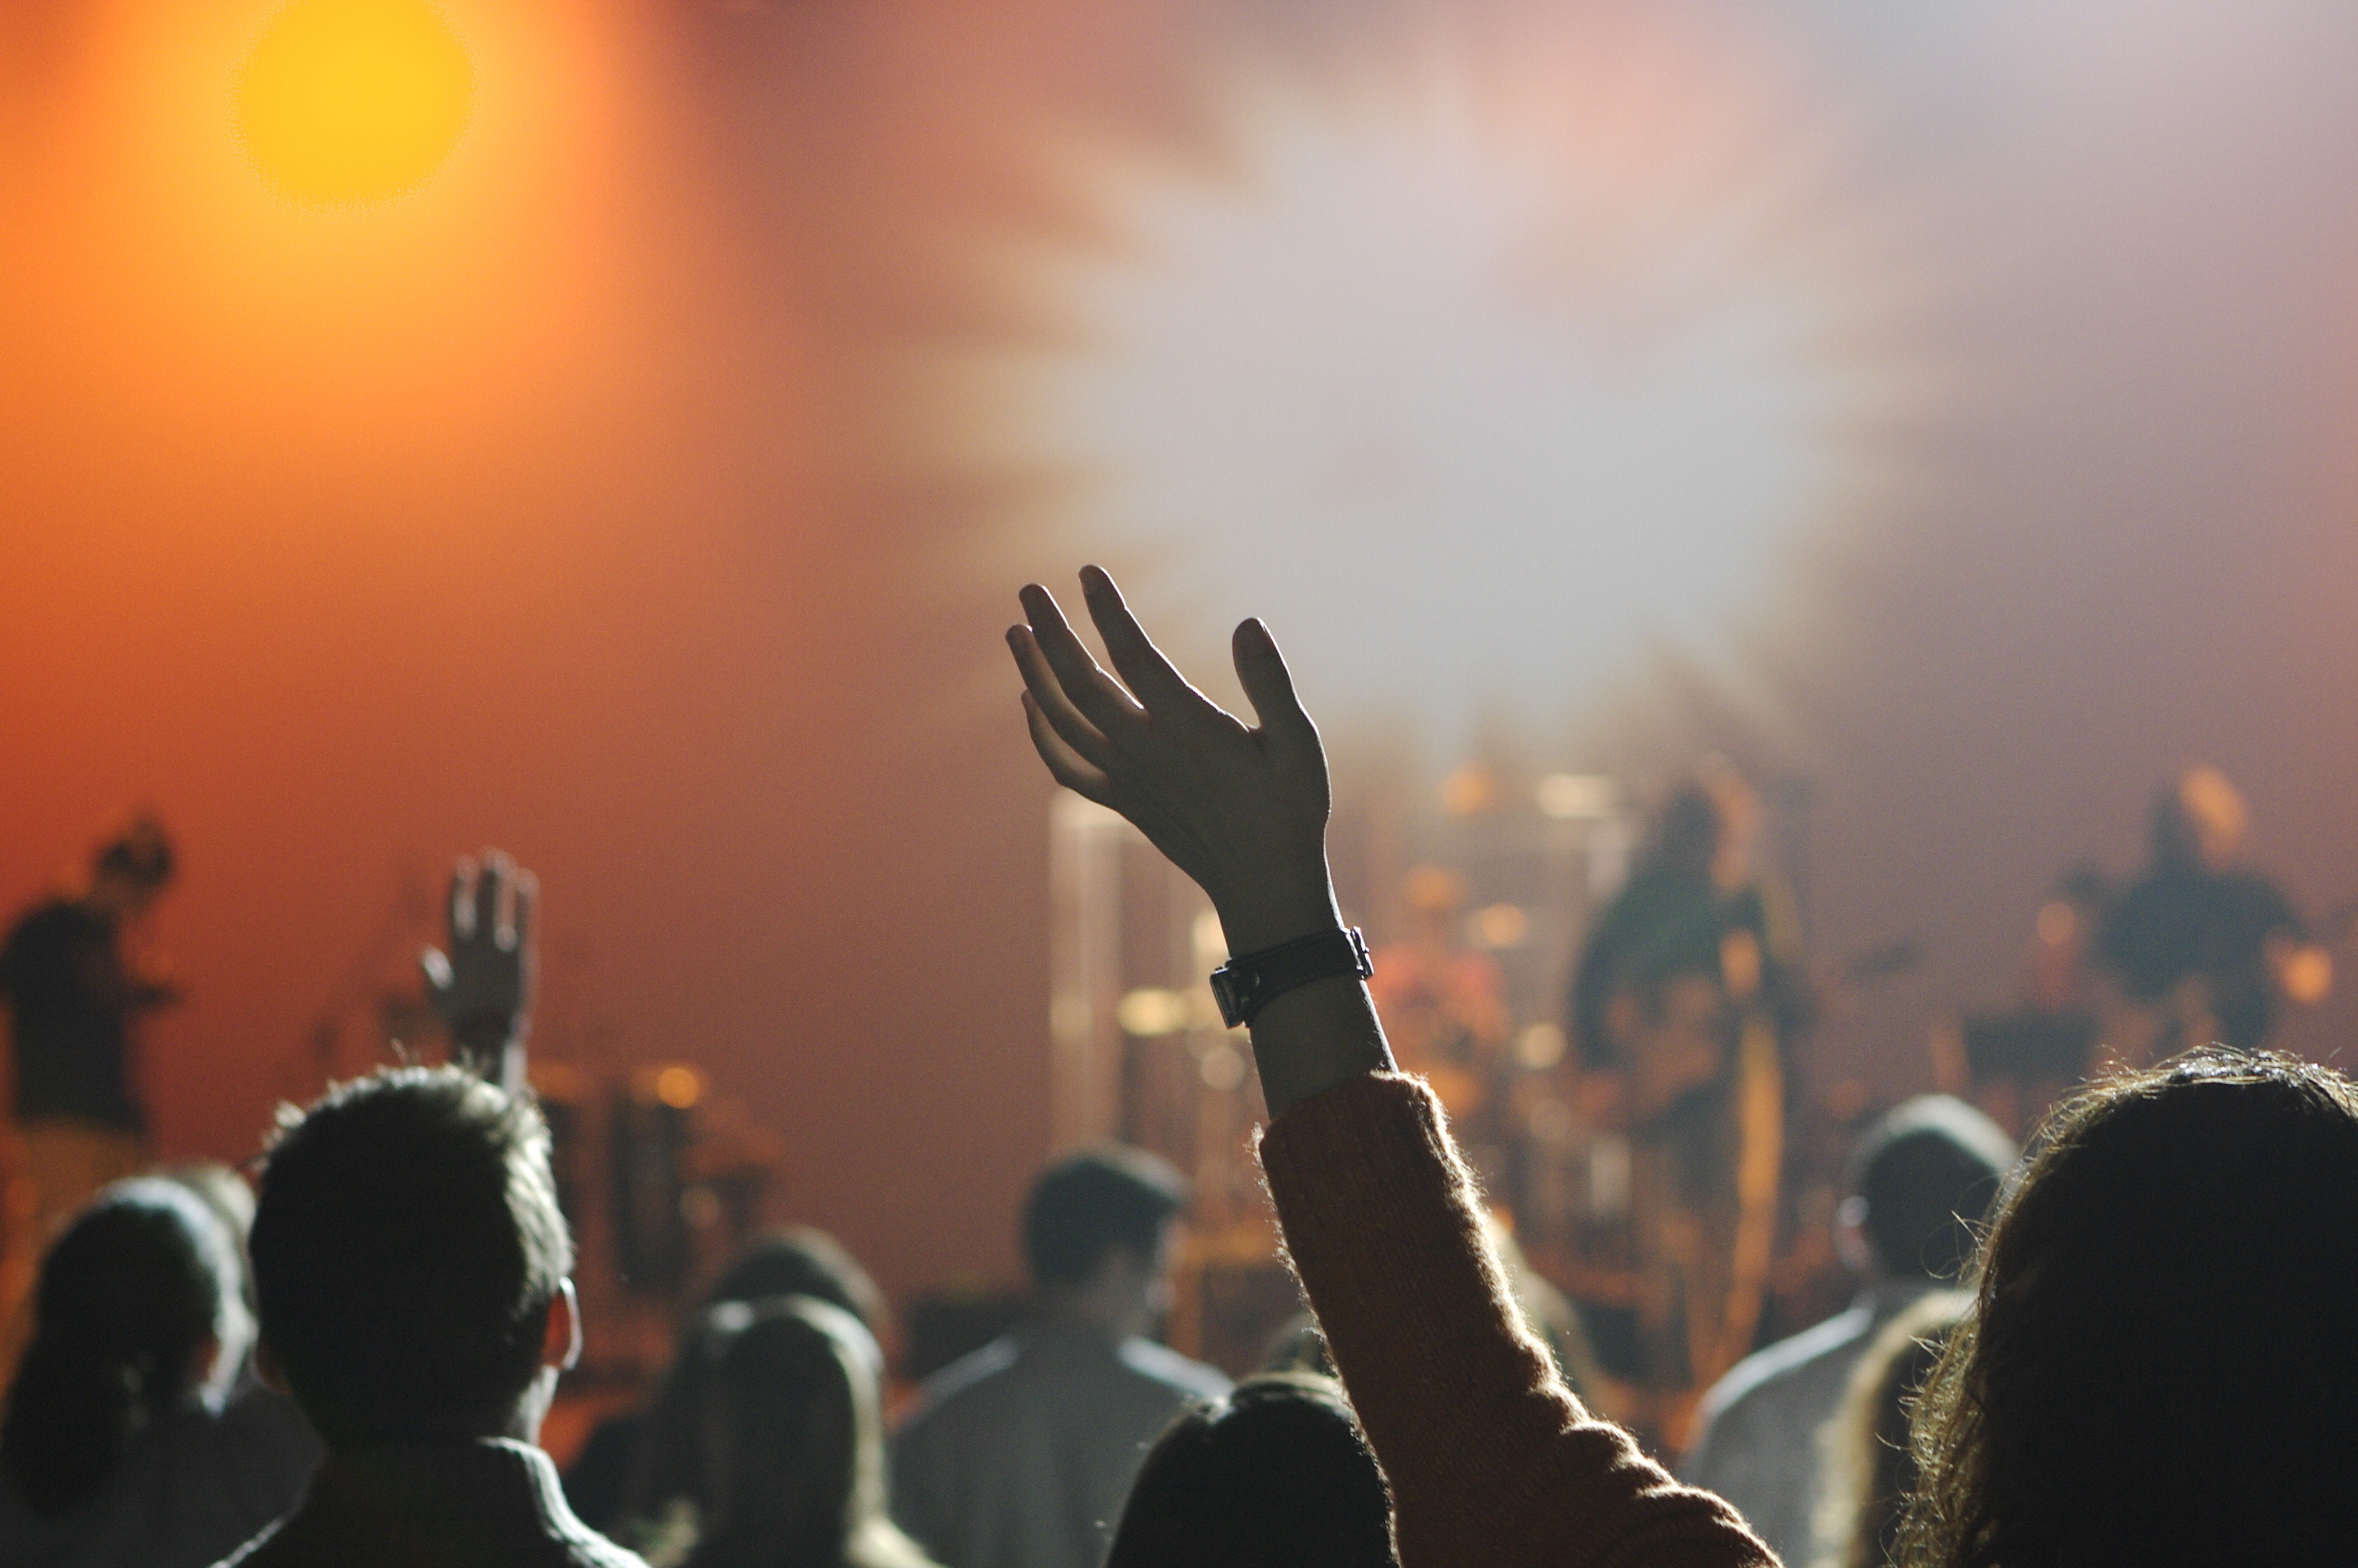
rock, silhouette, music, light, group, people, night, crowd, celebration, concert, band, audience, live, dance, young, youth, show, nightlife, club, musician, clap, fan, perform, festival, stage, pop, fun, happiness, performance, party, sound, event, entertainment, disco, popular, excitement, performing arts, rock concert, discotheque, atmosphere of earth, applauding